Dhamaal

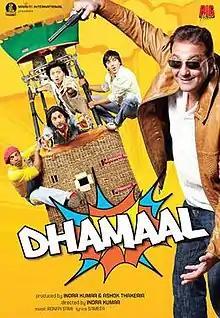
Theatrical release poster

Dhamaal is a 2007 Indian Hindi-language comedy film directed by Indra Kumar and produced by Ashok Thakeria. The film stars Sanjay Dutt, Riteish Deshmukh, Arshad Warsi, Aashish Chaudhary and Javed Jaffrey in the lead roles, with Asrani, Sanjay Mishra, Murli Sharma, Vijay Raaz, Manoj Pahwa, Tiku Talsania and Prem Chopra in supporting roles. Inspired by Stanley Kramer's "It's a Mad, Mad, Mad, Mad World" (1963), it is the first installment of the "Dhamaal film series".